Portarlington, Victoria

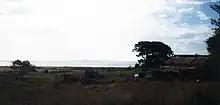
View to the You Yangs from "Lincoln's Farm", near Point Richards.

When the holdings of the Port Phillip Association were allocated, the Bellarine Peninsula was allotted to the member, John Sinclair, who was the Superintendent of the Engineers' Depot in Launceston. Sinclair was injured in February 1837, when he came to Port Phillip and attempted to visit his property. His two companions, Joseph Gellibrand and George Hesse, who continued the journey without him, disappeared, and no trace of them was ever found. Sinclair was evacuated back to Melbourne from Point Henry and made no further effort to take up his allotted land, although he remained in the Port Phillip District. By 1839 the Port Phillip Association had been bought out by the Derwent Company, which sold a number of runs on the Bellarine Peninsula and Indented Head to squatters, before folding in 1842.